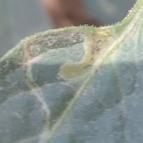
Crop: Tomato
Condition: mite-d